Oliver Dyer

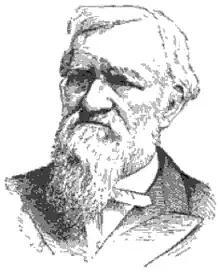

Oliver Dyer (April 26, 1824 – January 13, 1907) was an American journalist, author, teacher, lawyer and stenographer. A pioneer in phonography, he developed his own shorthand system which was the first to be adopted for use in the United States. It was used not only for courtroom testimony but also for recording political events such as the Free Soil Convention in Buffalo, New York, and sessions of the 30th United States Congress in Washington, D.C., in 1848. It was in the latter role that he became the first Congressional shorthand reporter.